List of Hawker Hurricane operators

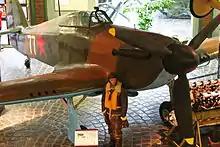
Hawker Hurricane inside the Vadim Zadorozhny Technical Museum

The Soviet Union received 2,952 aircraft of several variants under Lend-Lease Act agreements. These aircraft served on all fronts. One Hurricane Mk.IIB was captured from the Soviets during the war and flown by the Finnish Air Force.